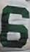
Number: 6